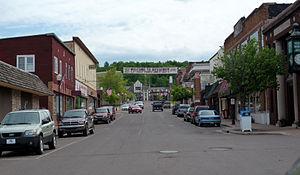
Bessemer est une ville située dans l’État américain du Michigan. Elle est le siège du comté de Gogebic.